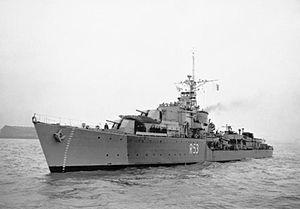
La Classe U et V est une série de 16 destroyers construite pour la Royal Navy et lancée entre 1942 et 1943. Elle a servi durant la Seconde Guerre mondiale.
Le HMS Undaunted est un destroyer de la classe U de la Royal Navy.